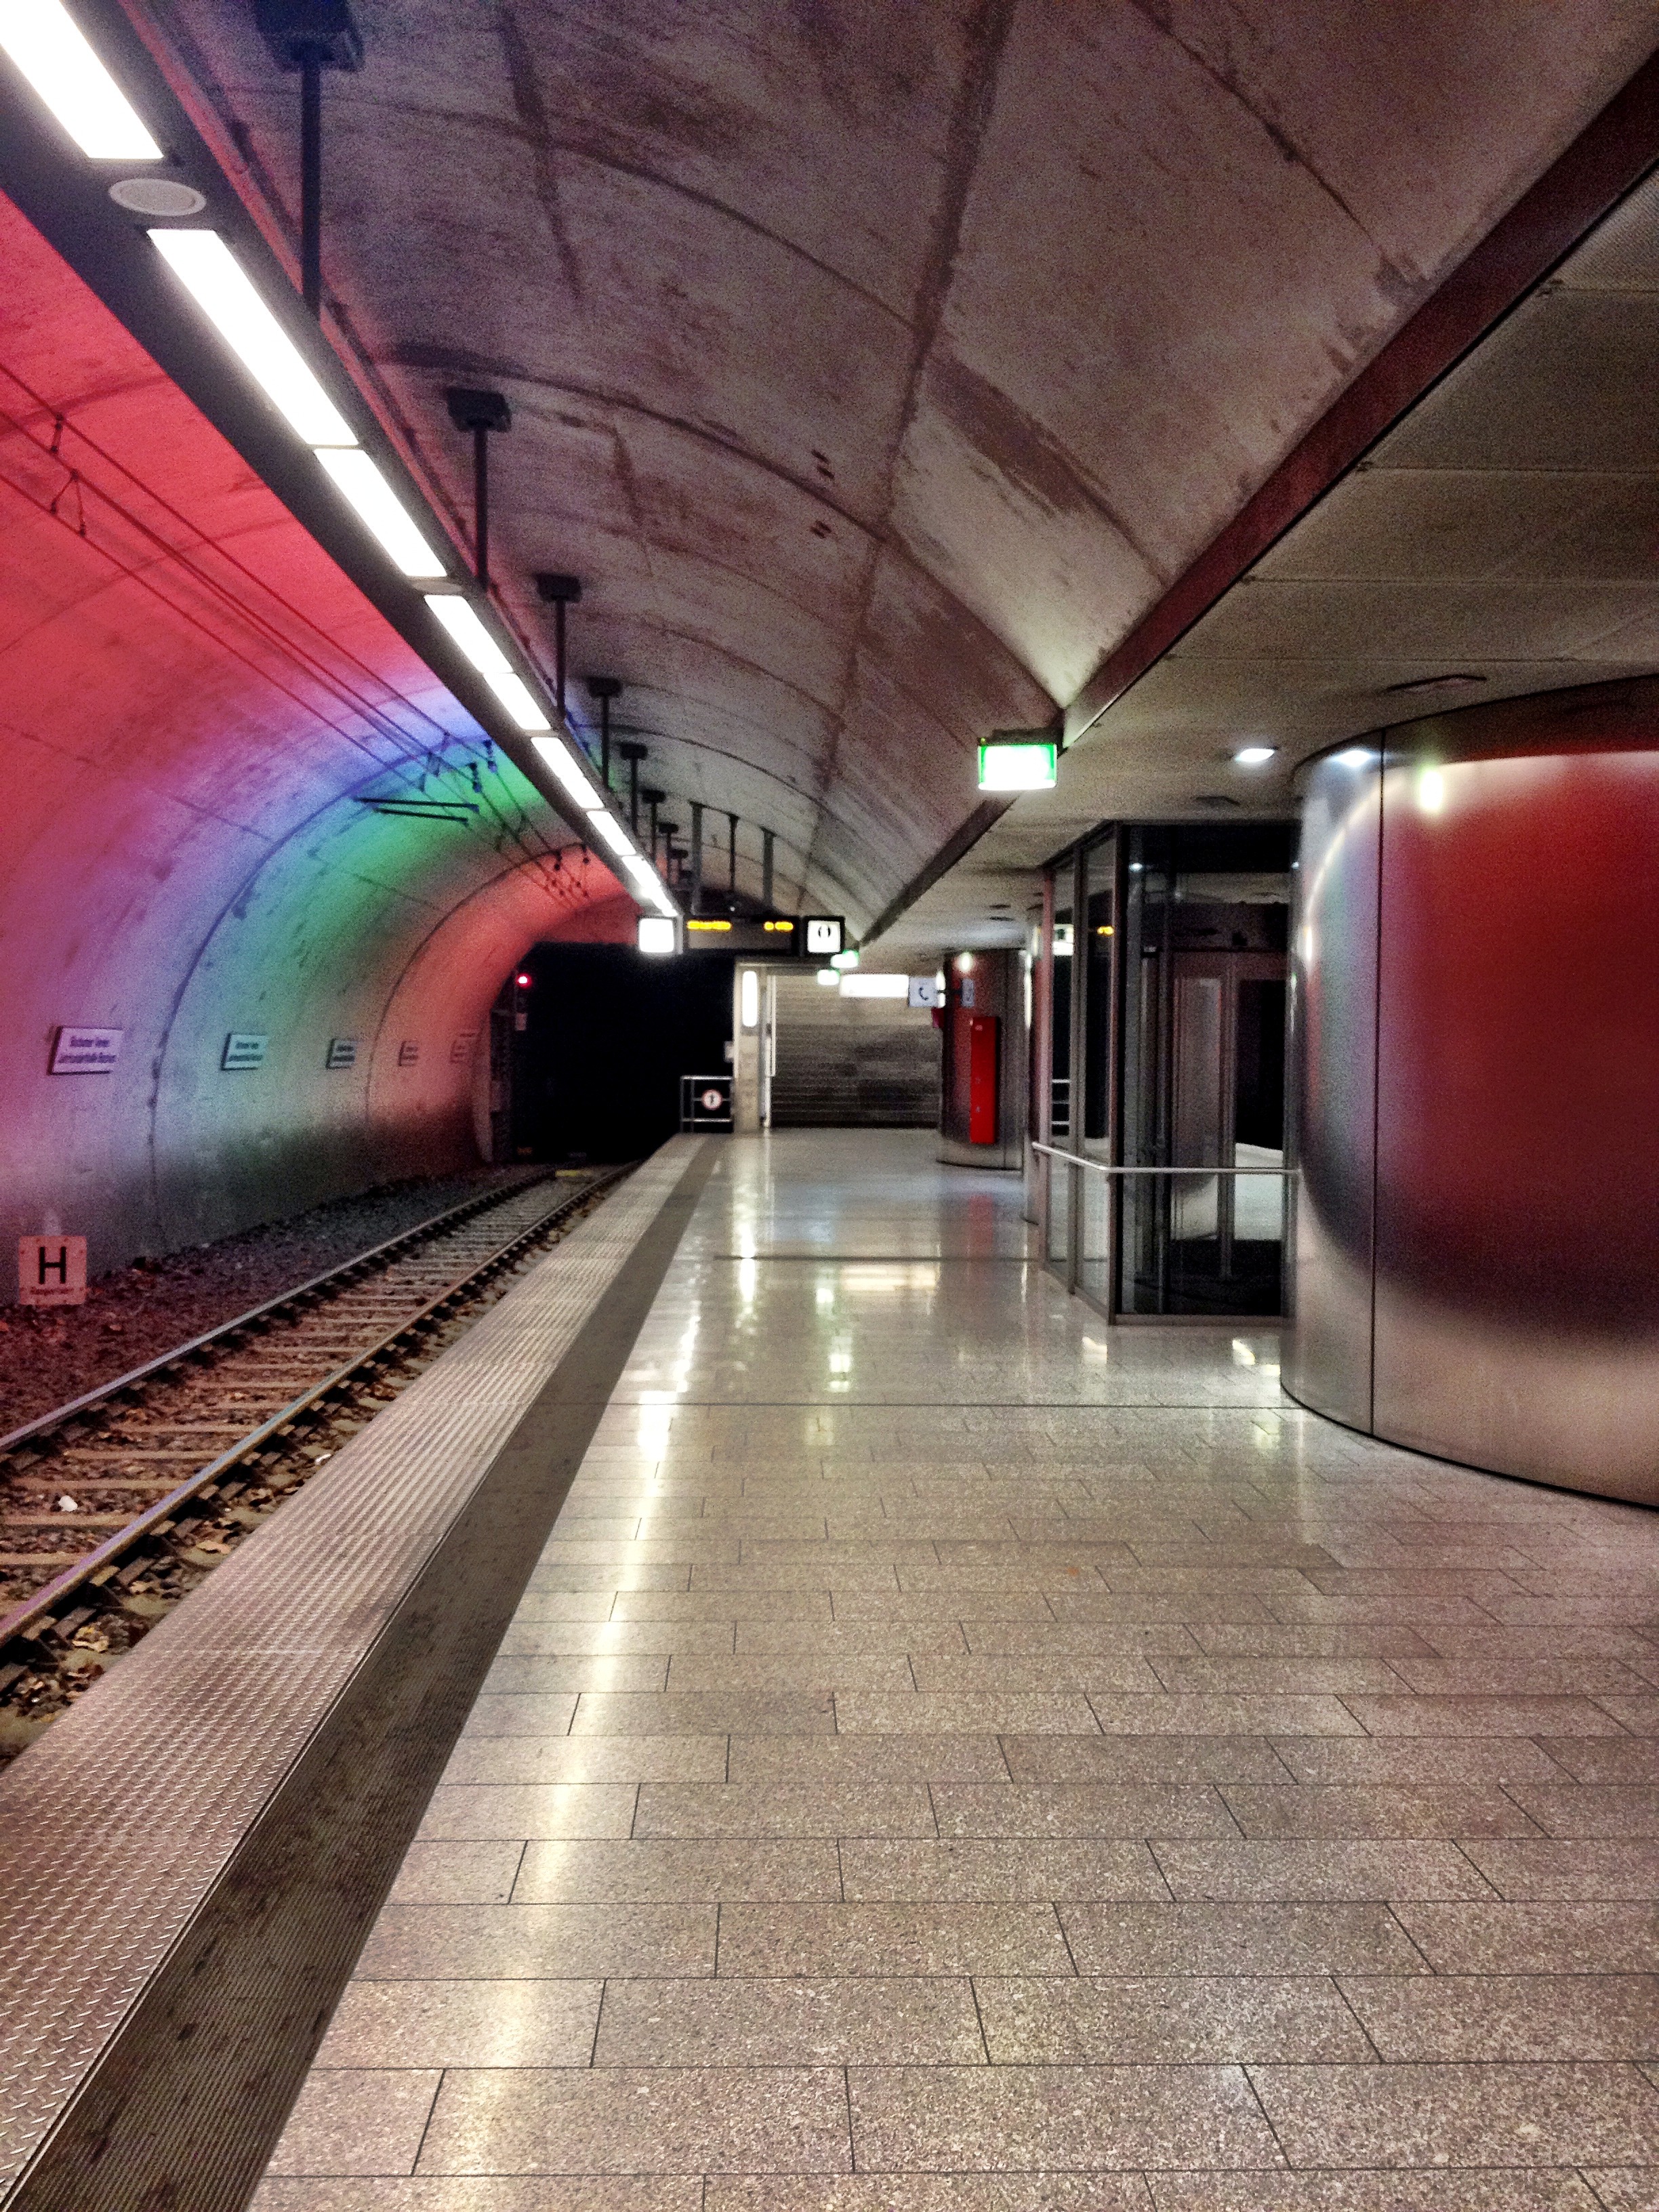
railway, railroad, train, tunnel, subway, metro, underground, transport, vehicle, station, train station, public transport, metro station, infrastructure, germany, trains, passenger, bochum, rapid transit